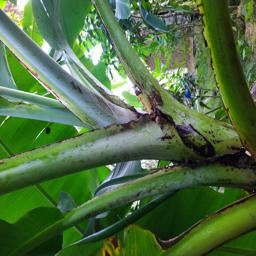
Label: JAHAJI STEM